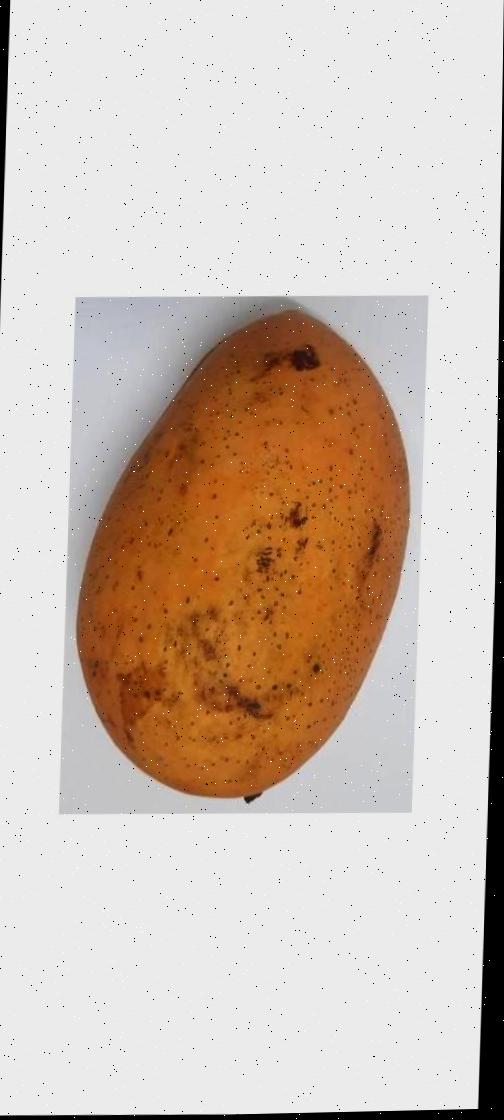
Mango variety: Ashshina Classic